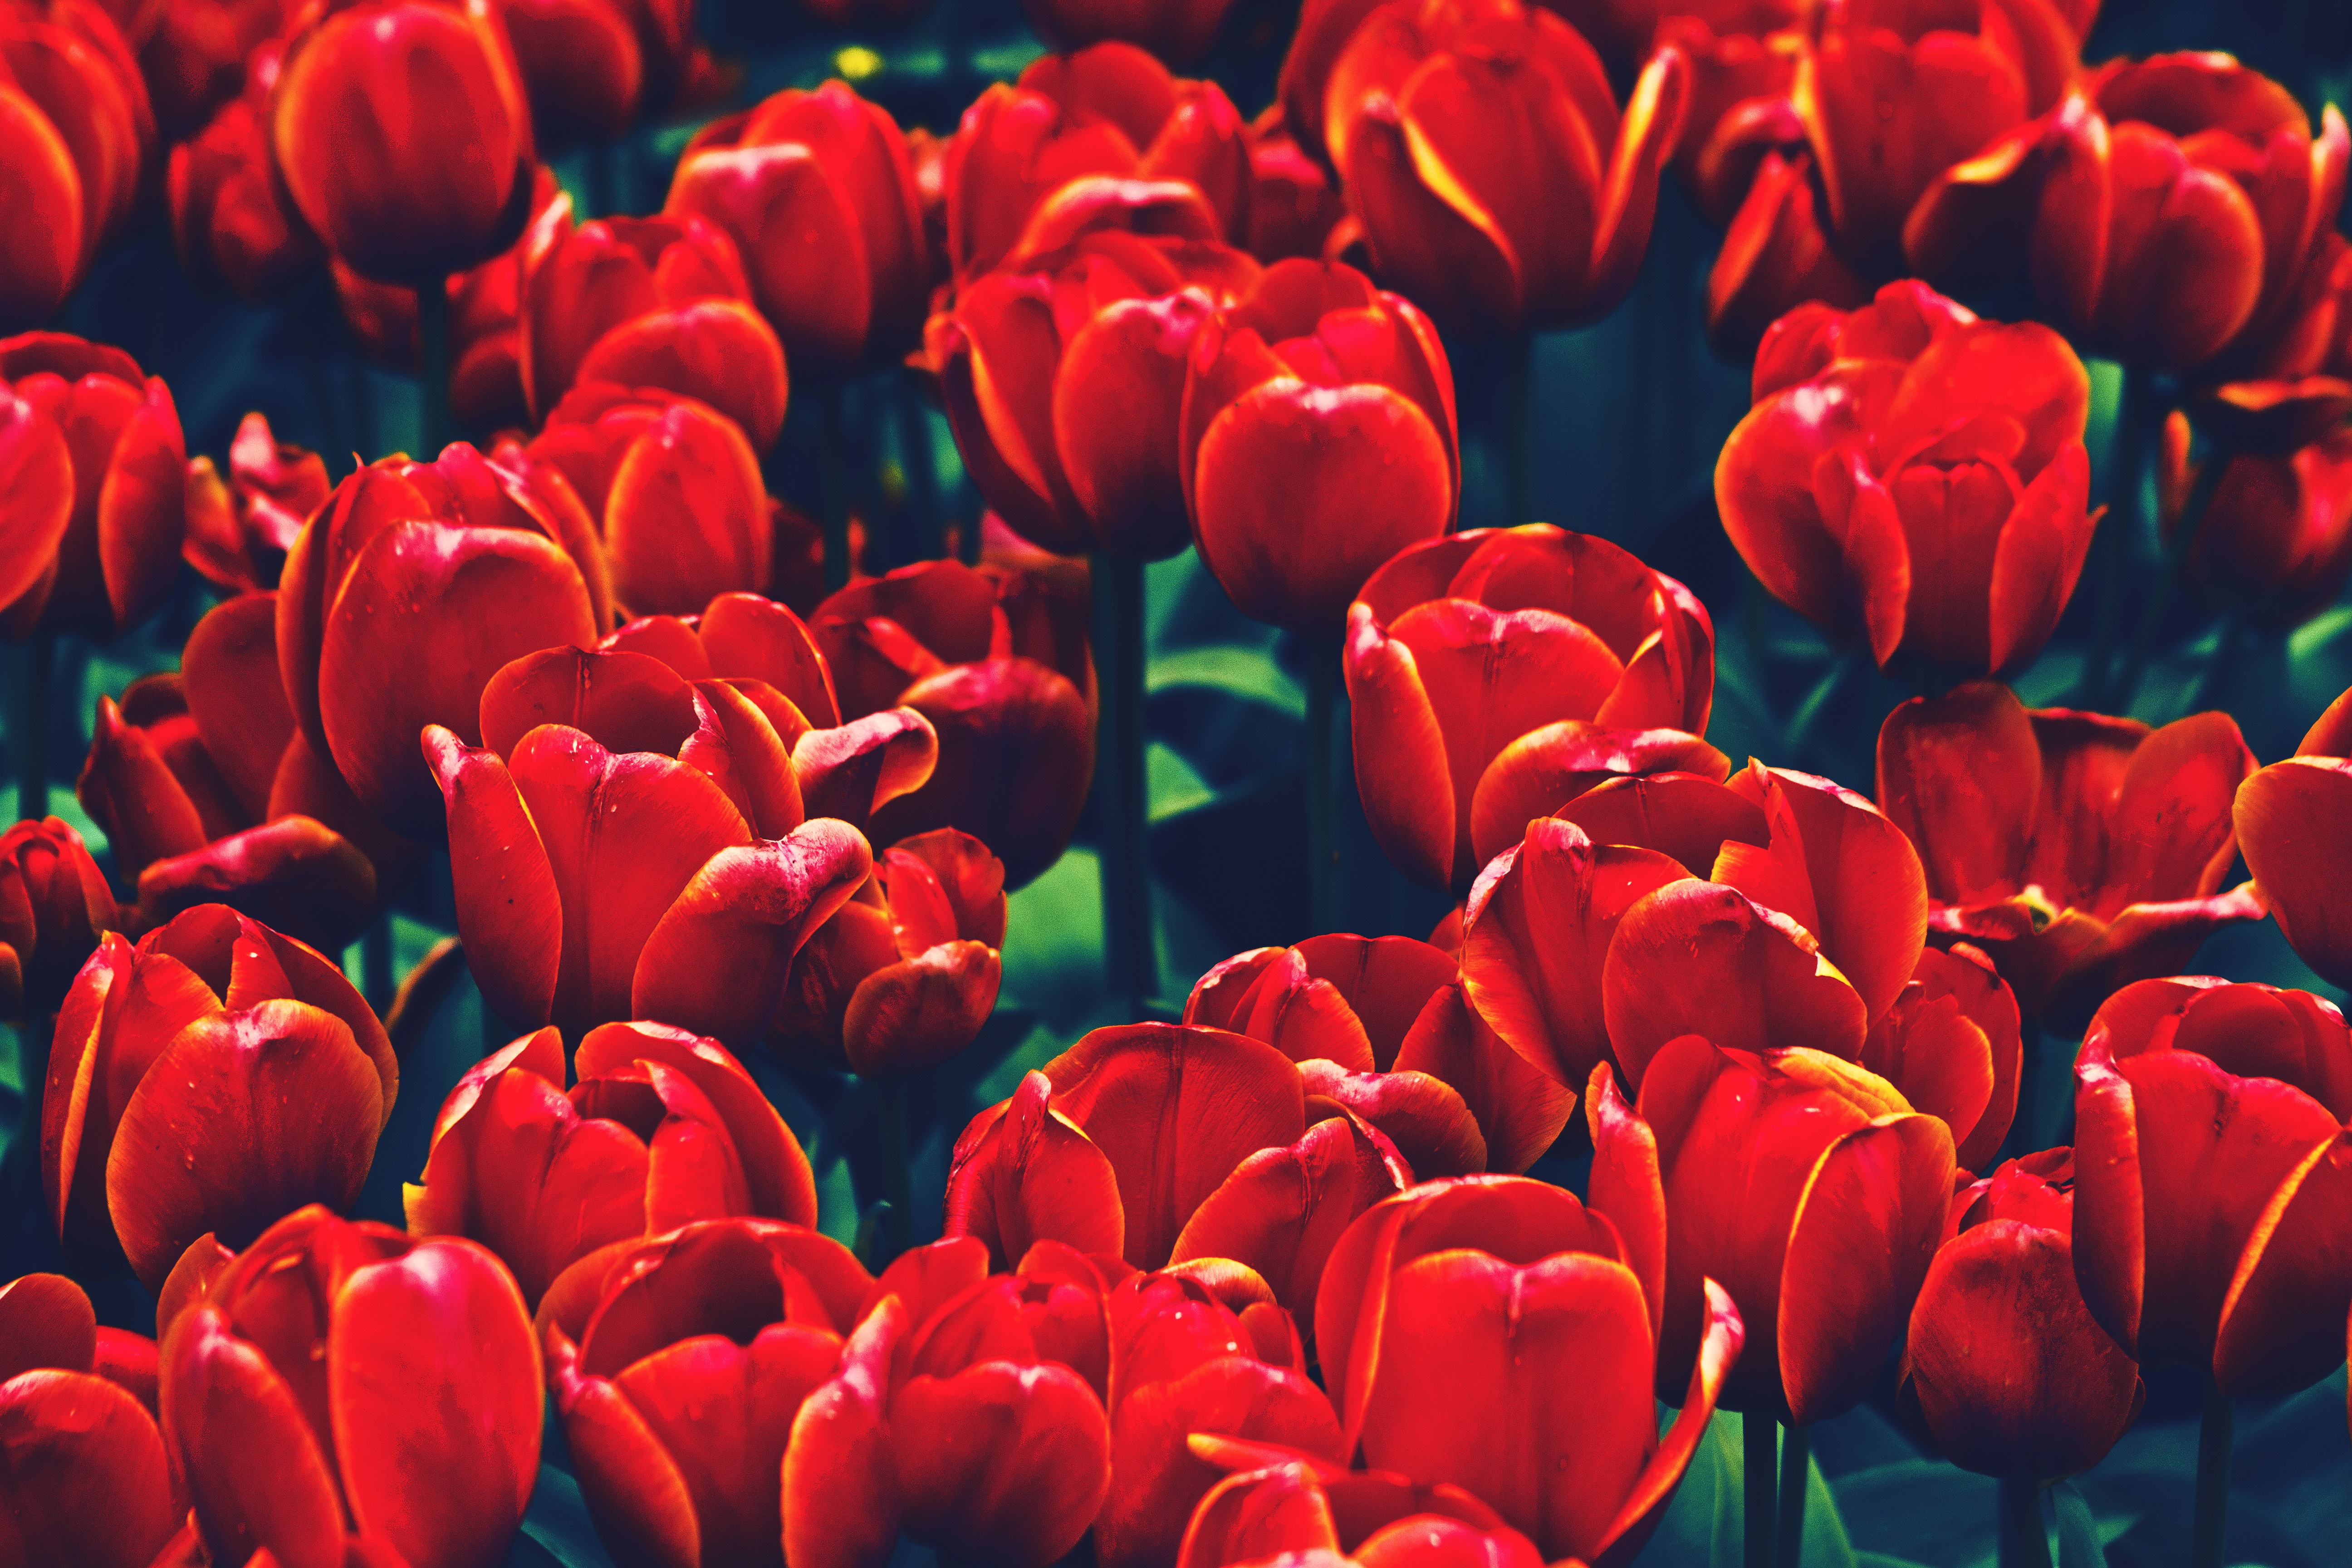
nature, plant, flower, petal, tulip, red, flowers, organ, tulips, macro photography, flowering plant, lily family, land plant